Company B 1-181 Infantry

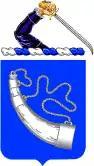
Coat of arms

Company B, 1st Battalion, 181st Infantry Regiment is a rifle company of the Massachusetts Army National Guard. In the National Guard, companies sometimes have two histories. They share the history of the regiment to which they are assigned, but also may have a unique company history and lineage. Therefore, Company B 1-181 IN shares the long history of the 181st Infantry Regiment. This article concentrates on the unique history of Company B as a militia / National Guard company in Gardner and Greenfield (Detachment 1), Massachusetts. Company B served in the Continental Army during the American Revolution, with Union forces in the American Civil War, and as a federalized Massachusetts National Guard regiment with the U.S. Army during the Spanish–American War, Mexican Border Campaign, World War I and World War II. Most recently the Company B has served in Guantanamo Bay Cuba, in New Orleans following Hurricane Katrina, and in Afghanistan. (See below for the separate history of Detachment I in Greenfield.